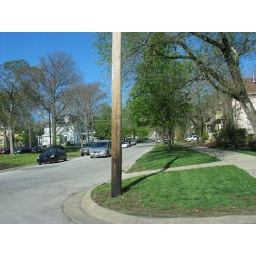
Another street on &amp;quot;the only hill in Kansas&amp;quot;